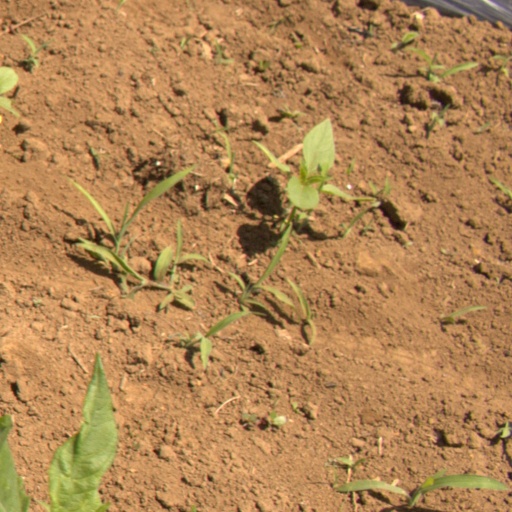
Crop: Jerusalem artichoke